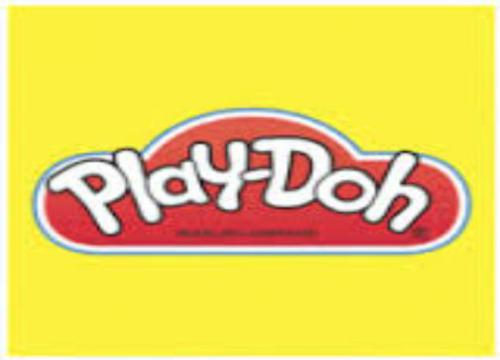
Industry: Leisure